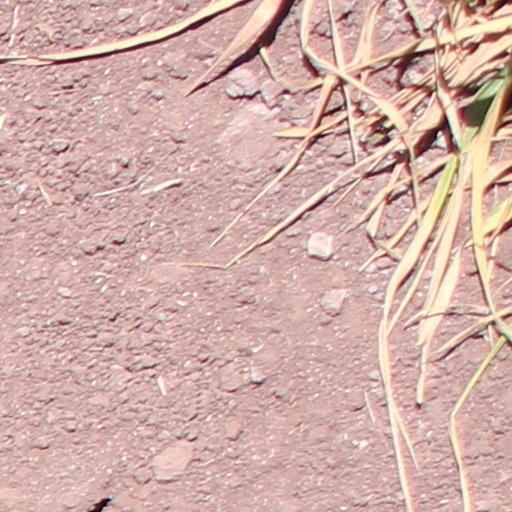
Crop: wheat